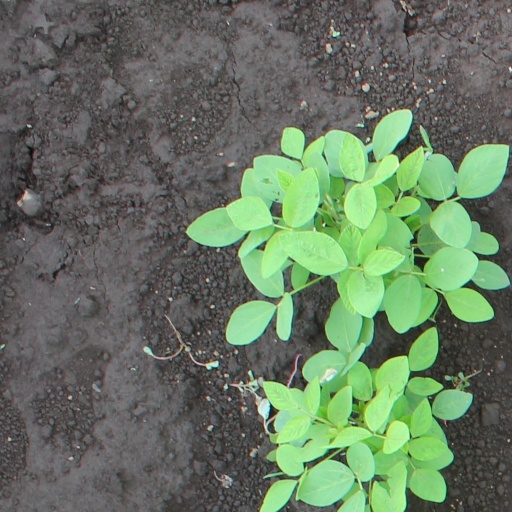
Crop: soybean